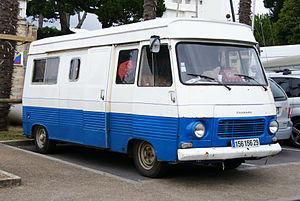
Le J7 est un fourgon vendu par Peugeot à partir de juin 1965. Il est fabriqué chez Chausson comme le précédent fourgon D4B et, en petites séries, chez Heuliez.